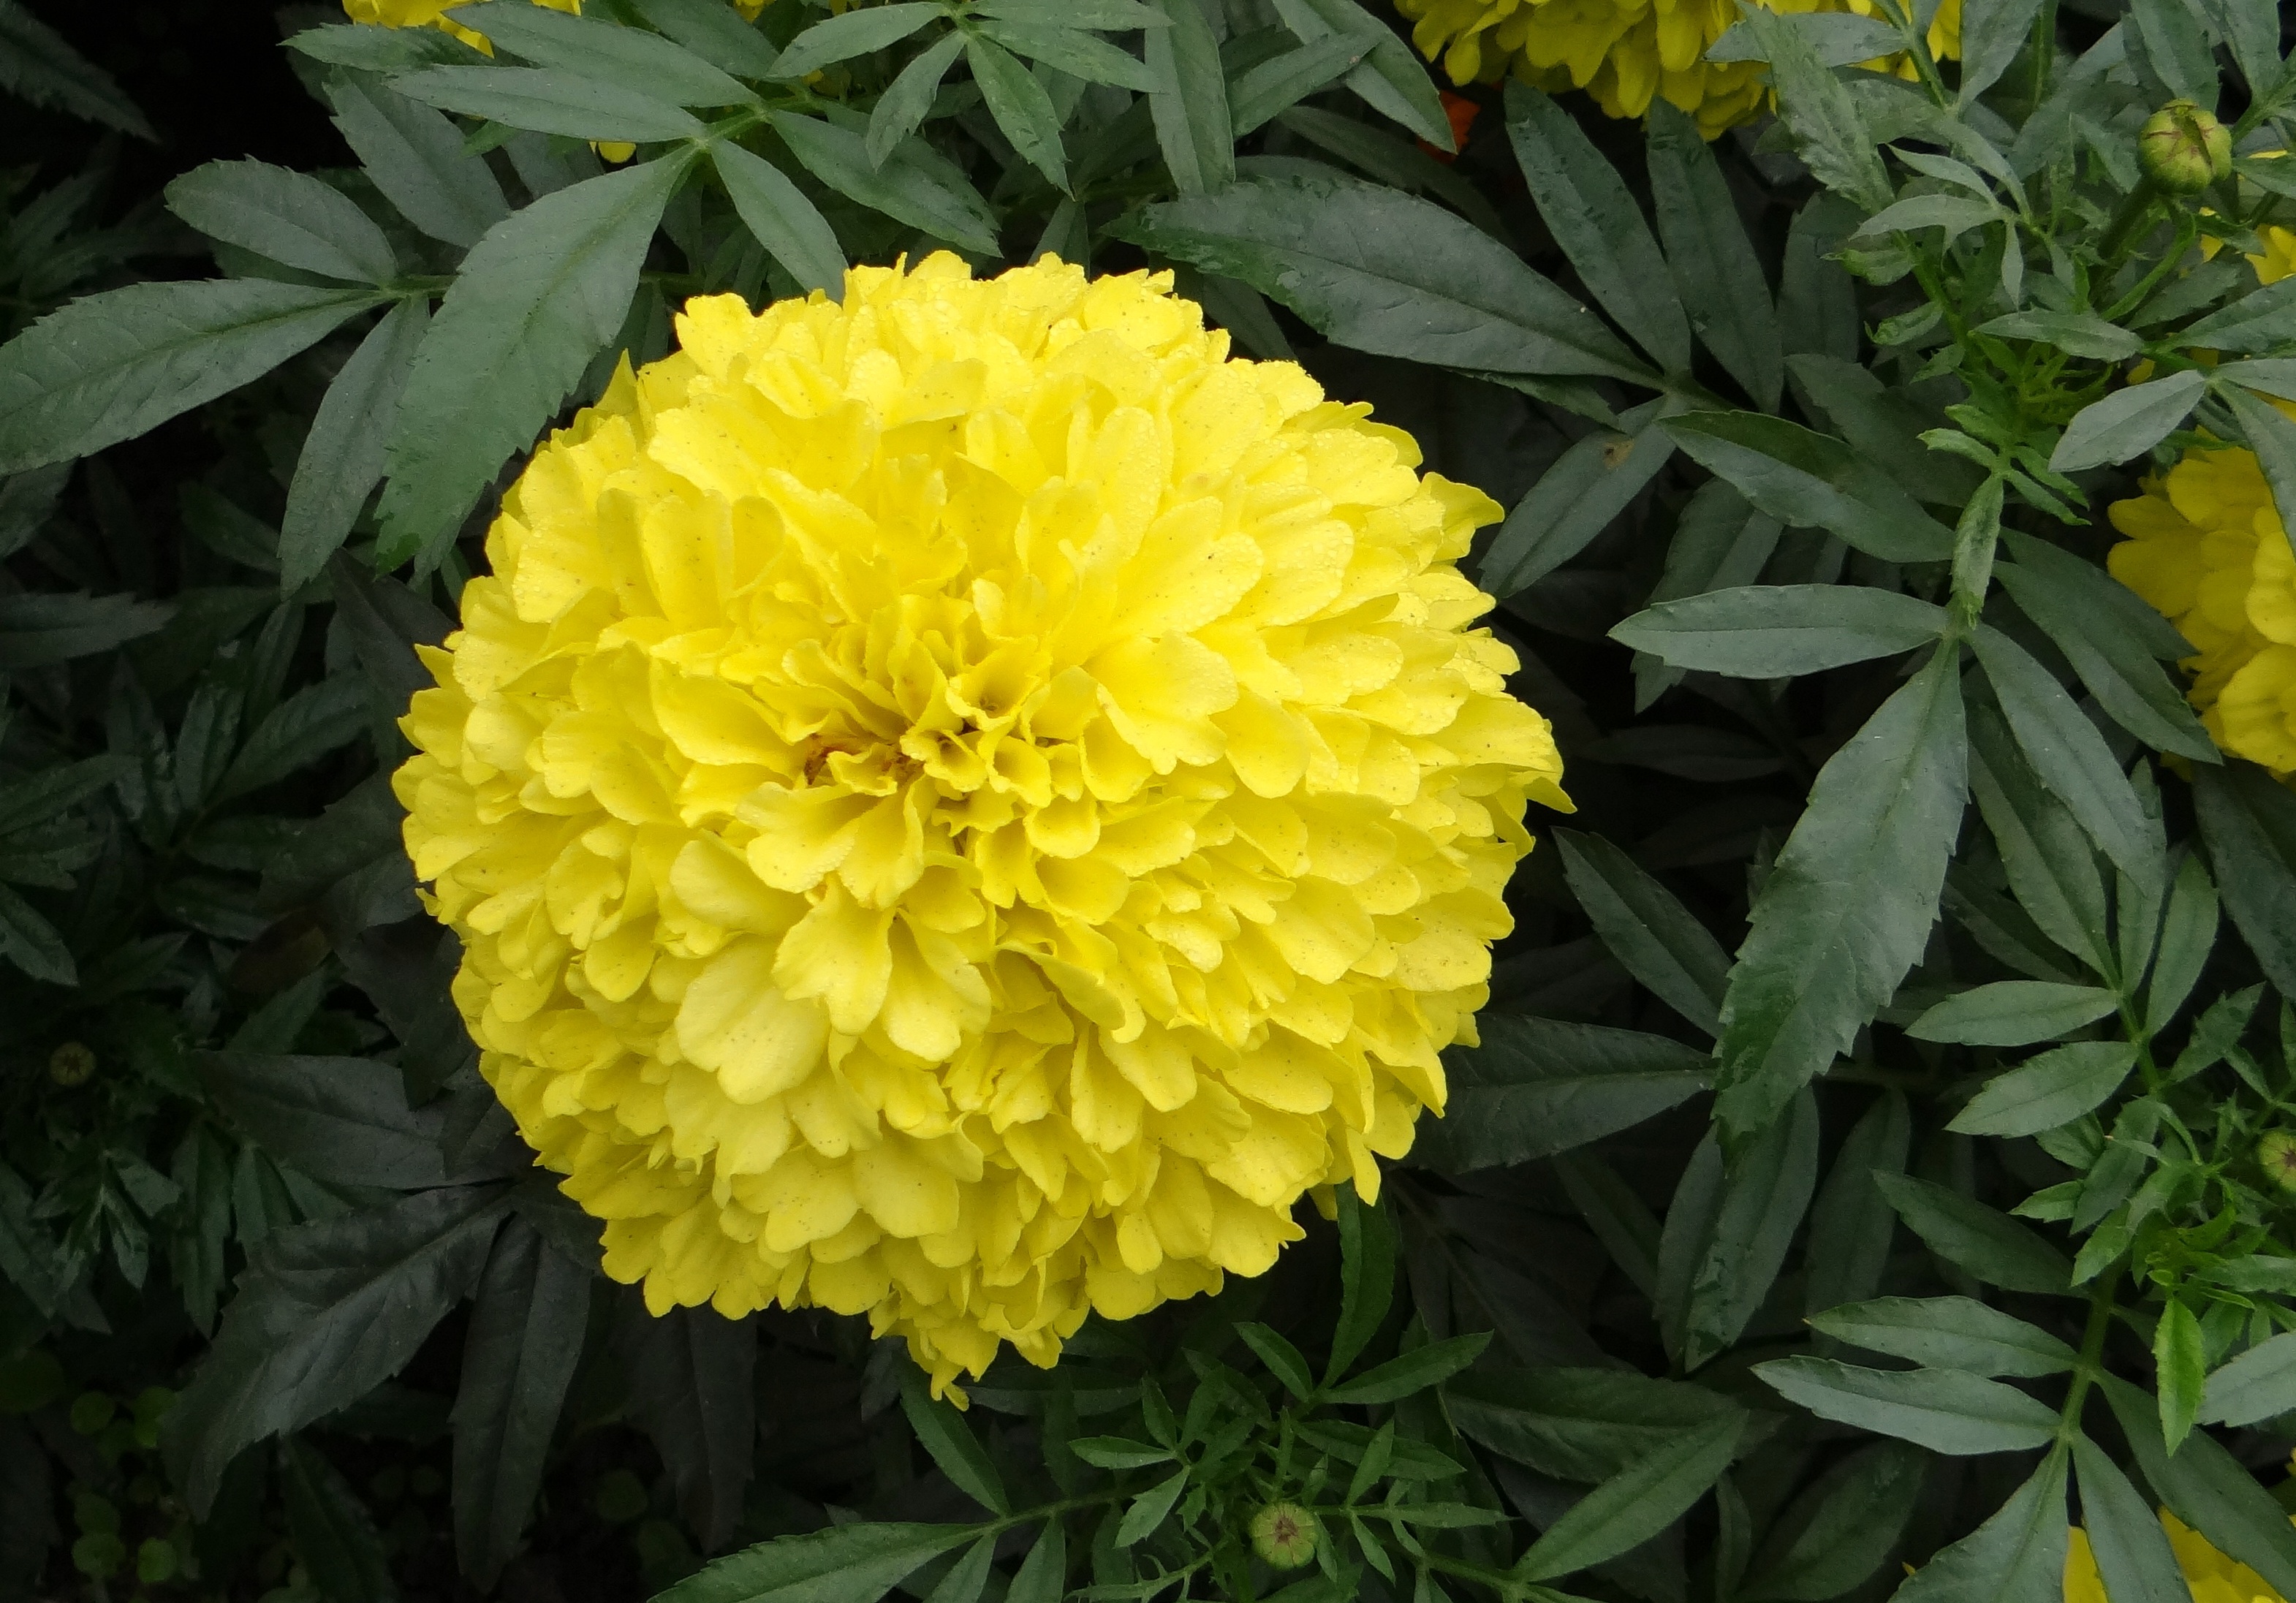
nature, blossom, plant, flower, bloom, botany, yellow, garden, flora, season, dahlia, asteraceae, india, annual, kolkata, marigold, flowering plant, daisy family, genda, jhenduphool, gondephool, tagetes erecta, annual plant, land plant, chrysanths